Asian Canadians

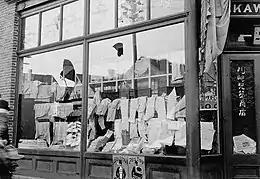
Damage after the September 1907 anti-Asian riot in Vancouver

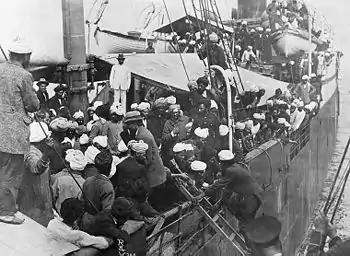
South Asians aboard "Komagata Maru" in Vancouver, 1914

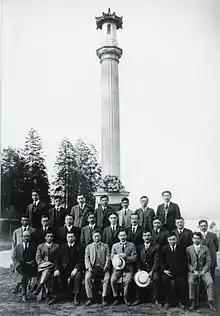
Founding members of the Canadian Japanese Association at the Japanese Canadian War Memorial in Vancouver, 1920.

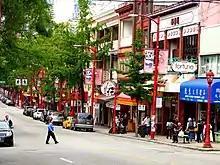
Chinatown, Vancouver

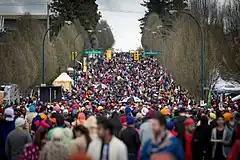
Vaisakhi Parade 2017, Punjabi Market (Little India), Vancouver

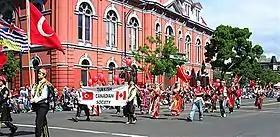
Turkish Canadians at the Victoria Day Parade 2005 in Downtown Victoria

The first record of Asians in what is known as Canada today can be dated back to the late 18th century. In 1788, renegade British Captain John Meares hired a group of Chinese carpenters from Macau and employed them to build a ship at Nootka Sound, Vancouver Island, British Columbia. After the outpost was seized by Spanish forces, the eventual whereabouts of the carpenters was largely unknown.